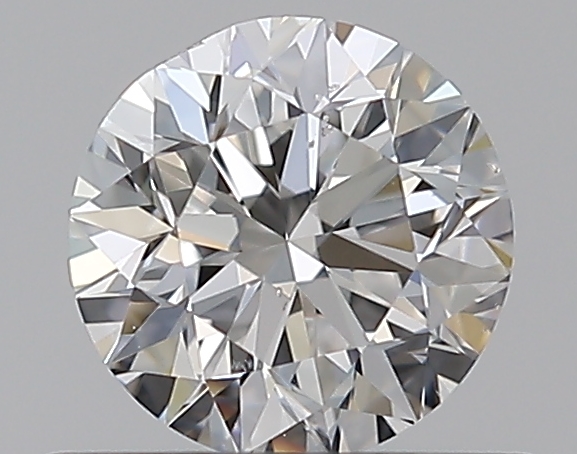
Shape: round
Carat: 0.5
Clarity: SI1
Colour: E
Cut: VG
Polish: EX
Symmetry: GD
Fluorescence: N
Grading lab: GIA
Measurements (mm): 4.91 x 4.99 x 3.21